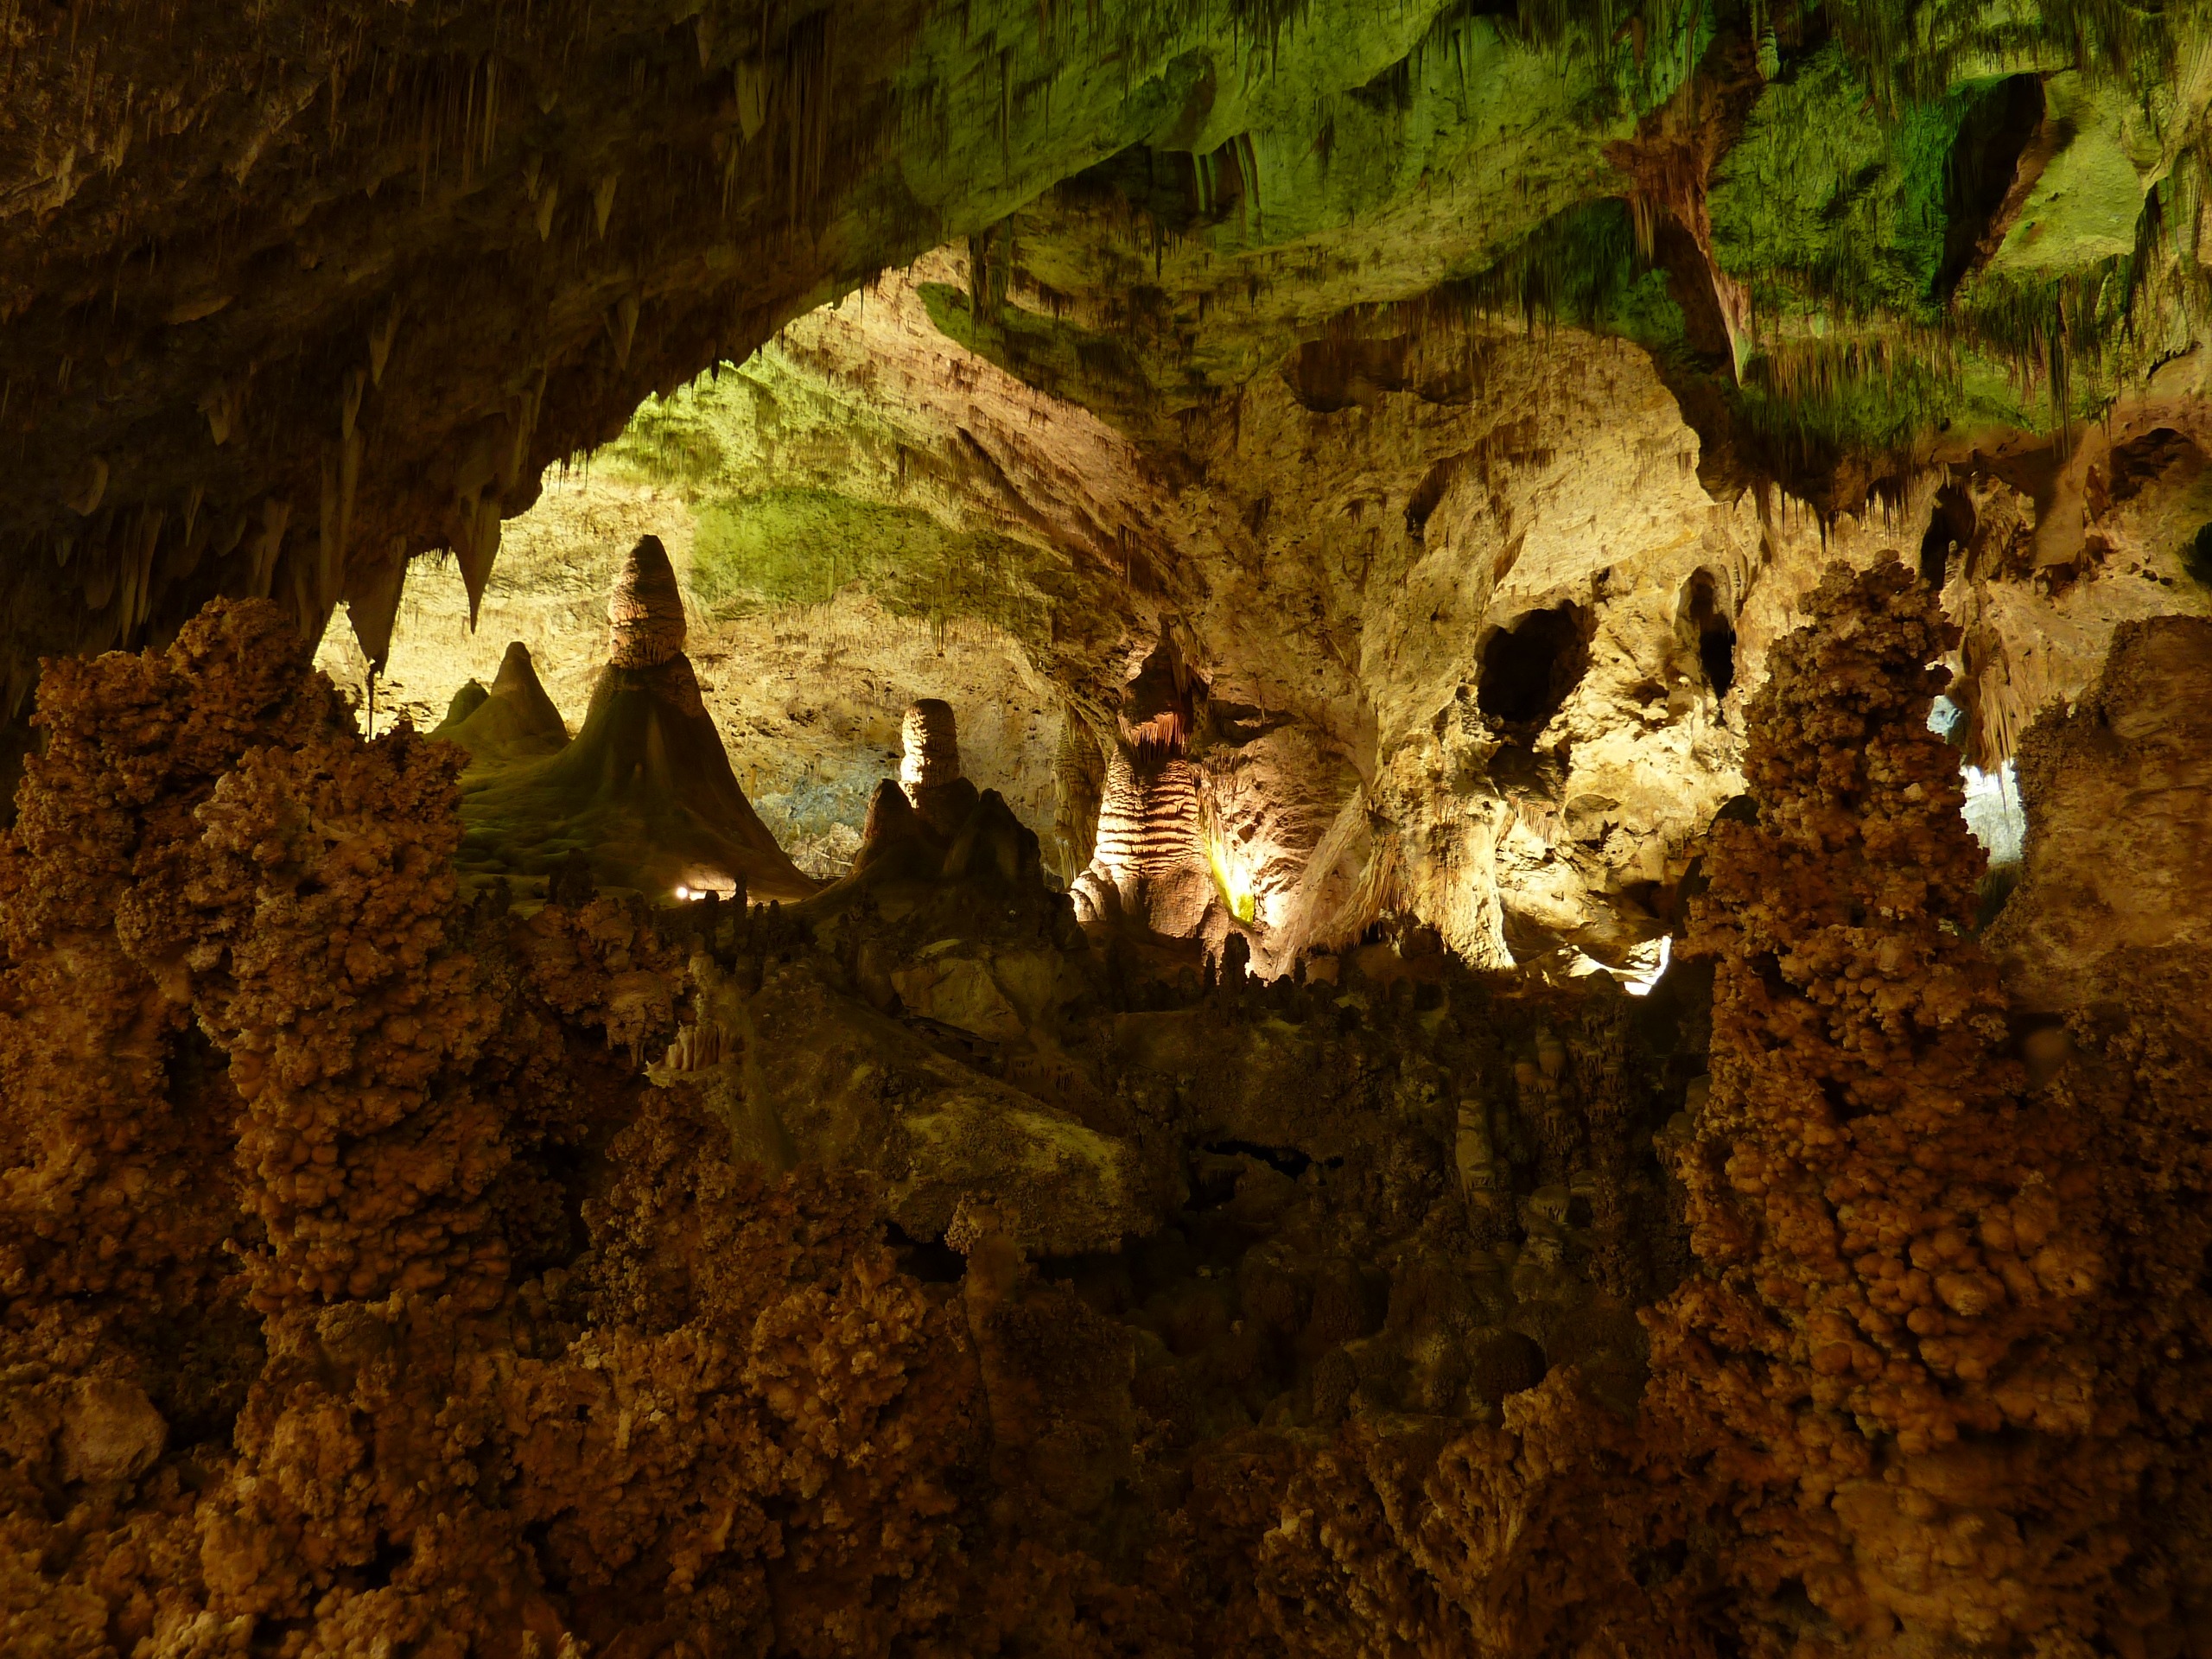
formation, cave, caving, stalagmite, stalactite, carlsbad, landform, stalactite cave, stalactites, stalagmites, geographical feature, carlsbad caverns